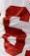
Number: 6